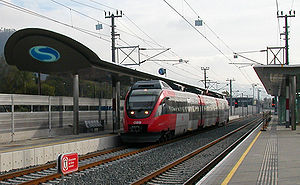
S-Bahn Salzburg / Materiel
En serie 4023 på linje S3 i Salzburg Sam
S-Bahn Salzburg er en nærbane i og omkring byen Salzburg i delstaten af samme navn i Østrig. S-banen blev påbegyndt i 2004 og er under udbygning frem til 2010. Den består af fire linjer og har en samlet længde på 93 km med i alt 51 stationer. S-banen betjener stationer i såvel Tyskland som Østrig. Hele S-banenettet er integreret i takstsystemet fra Salzburger Verkehrsverbund